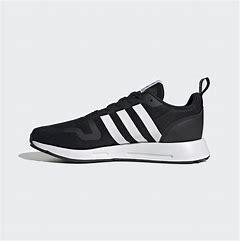
Brand: Adidas
Model: Multix